Thomas Wilson Dorr

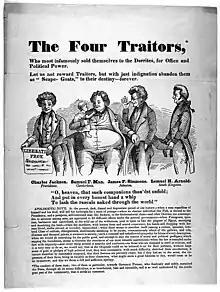
Illustrated broadside from the Library of Congress, entitled "The four traitors, who most infamously sold themselves to the Dorrites for office and political power".

In 1840 the Rhode Island Suffrage Association was formed to address this increasingly unsatisfactory situation, and processions and popular meetings were held. State legislator Thomas Wilson Dorr took a leading part in the agitation.